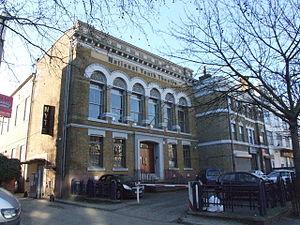
Le National Youth Theatre ou NYT est une association caritative située à Londres, au Royaume-Uni. Des activités créatives et de développement socioprofessionnel y sont proposées, par le biais des arts créatifs, en particulier le théâtre. Le NYT est financé par le National Council for Voluntary Youth Services.